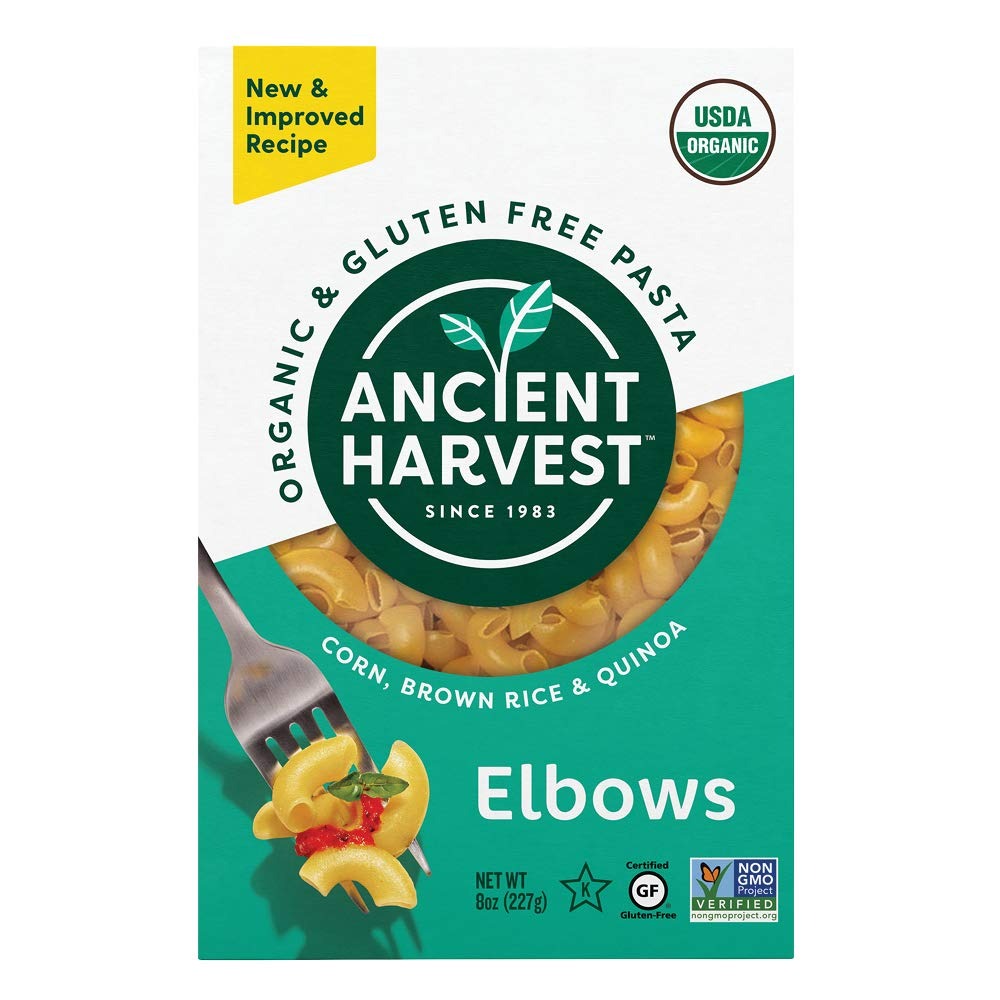
Item Name: Ancient Harvest Organic Quinoa Pasta, Elbows, 8 Ounce (Pack of 12)
Bullet Point 1: Perfect for use in your favorite Italian recipes
Bullet Point 2: Rich, nutty flavor
Bullet Point 3: Gluten Free
Bullet Point 4: USDA organic
Bullet Point 5: Kosher
Value: 96.0
Unit: ounce

Price: 4.49